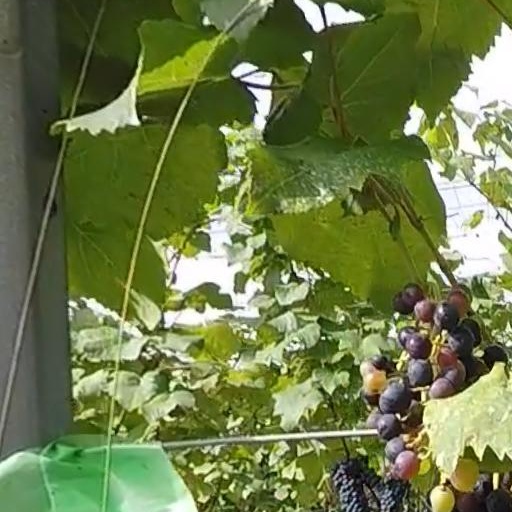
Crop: grape